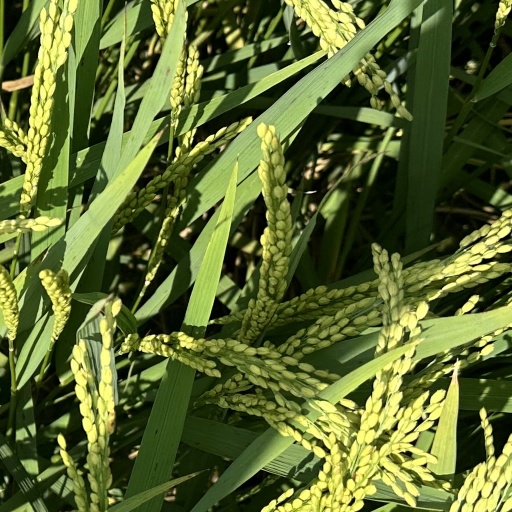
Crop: rice